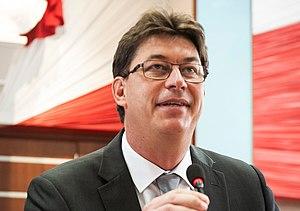
Président du gouvernement du Nouveau Calédonie
Le Rassemblement - Les Républicains, ou plus généralement Le Rassemblement est un parti politique français de Nouvelle-Calédonie fondé en juillet 1977 par Jacques Lafleur.
Le président du Gouvernement de la Nouvelle-Calédonie représente la Nouvelle-Calédonie et dirige l'exécutif de la collectivité sui generis française de Nouvelle-Calédonie. Cette fonction, créée par la loi organique relative à la Nouvelle-Calédonie du 19 mars 1999, a toujours été occupée par un anti-indépendantiste.
La Nouvelle-Calédonie est une collectivité française composée d'un ensemble d'îles et d'archipels d'Océanie, situés en mer de Corail et dans l'océan Pacifique Sud. L'île principale est la Grande Terre, longue de 400 km et comptant 64 km en sa plus grande largeur.
Le seizième gouvernement de la Nouvelle-Calédonie formé depuis les Accords de Nouméa est élu par le Congrès le 13 juin 2019. Il est le premier formé à la suite des élections provinciales du 12 mai 2019. Le 5 juin, le Congrès a fixé, par délibération, le nombre de membres du nouveau gouvernement à former à 11, soit le maximum prévu par la loi organique, et la date de l'élection est finalement fixée au 13 juin. Dans la foulée de la composition de l'exécutif, celui-ci se réunit une première fois afin de pourvoir aux postes de président et vice-président, mais aucun candidat n'obtient de majorité absolue en raison d'un désaccord au sein des non-indépendantistes entre L'Avenir en confiance allié à L'Éveil océanien d'une part et Calédonie ensemble d'autre part. De ce fait, les membres élus du gouvernement ne rentrent pas officiellement en fonction et leurs prédécesseurs continuent à gérer les affaires courantes.
Thierry Santa est un homme politique loyaliste français de Nouvelle-Calédonie, né le 29 août 1967 à Papeete, il est président du gouvernement de la Nouvelle-Calédonie depuis le 6 juillet 2019.